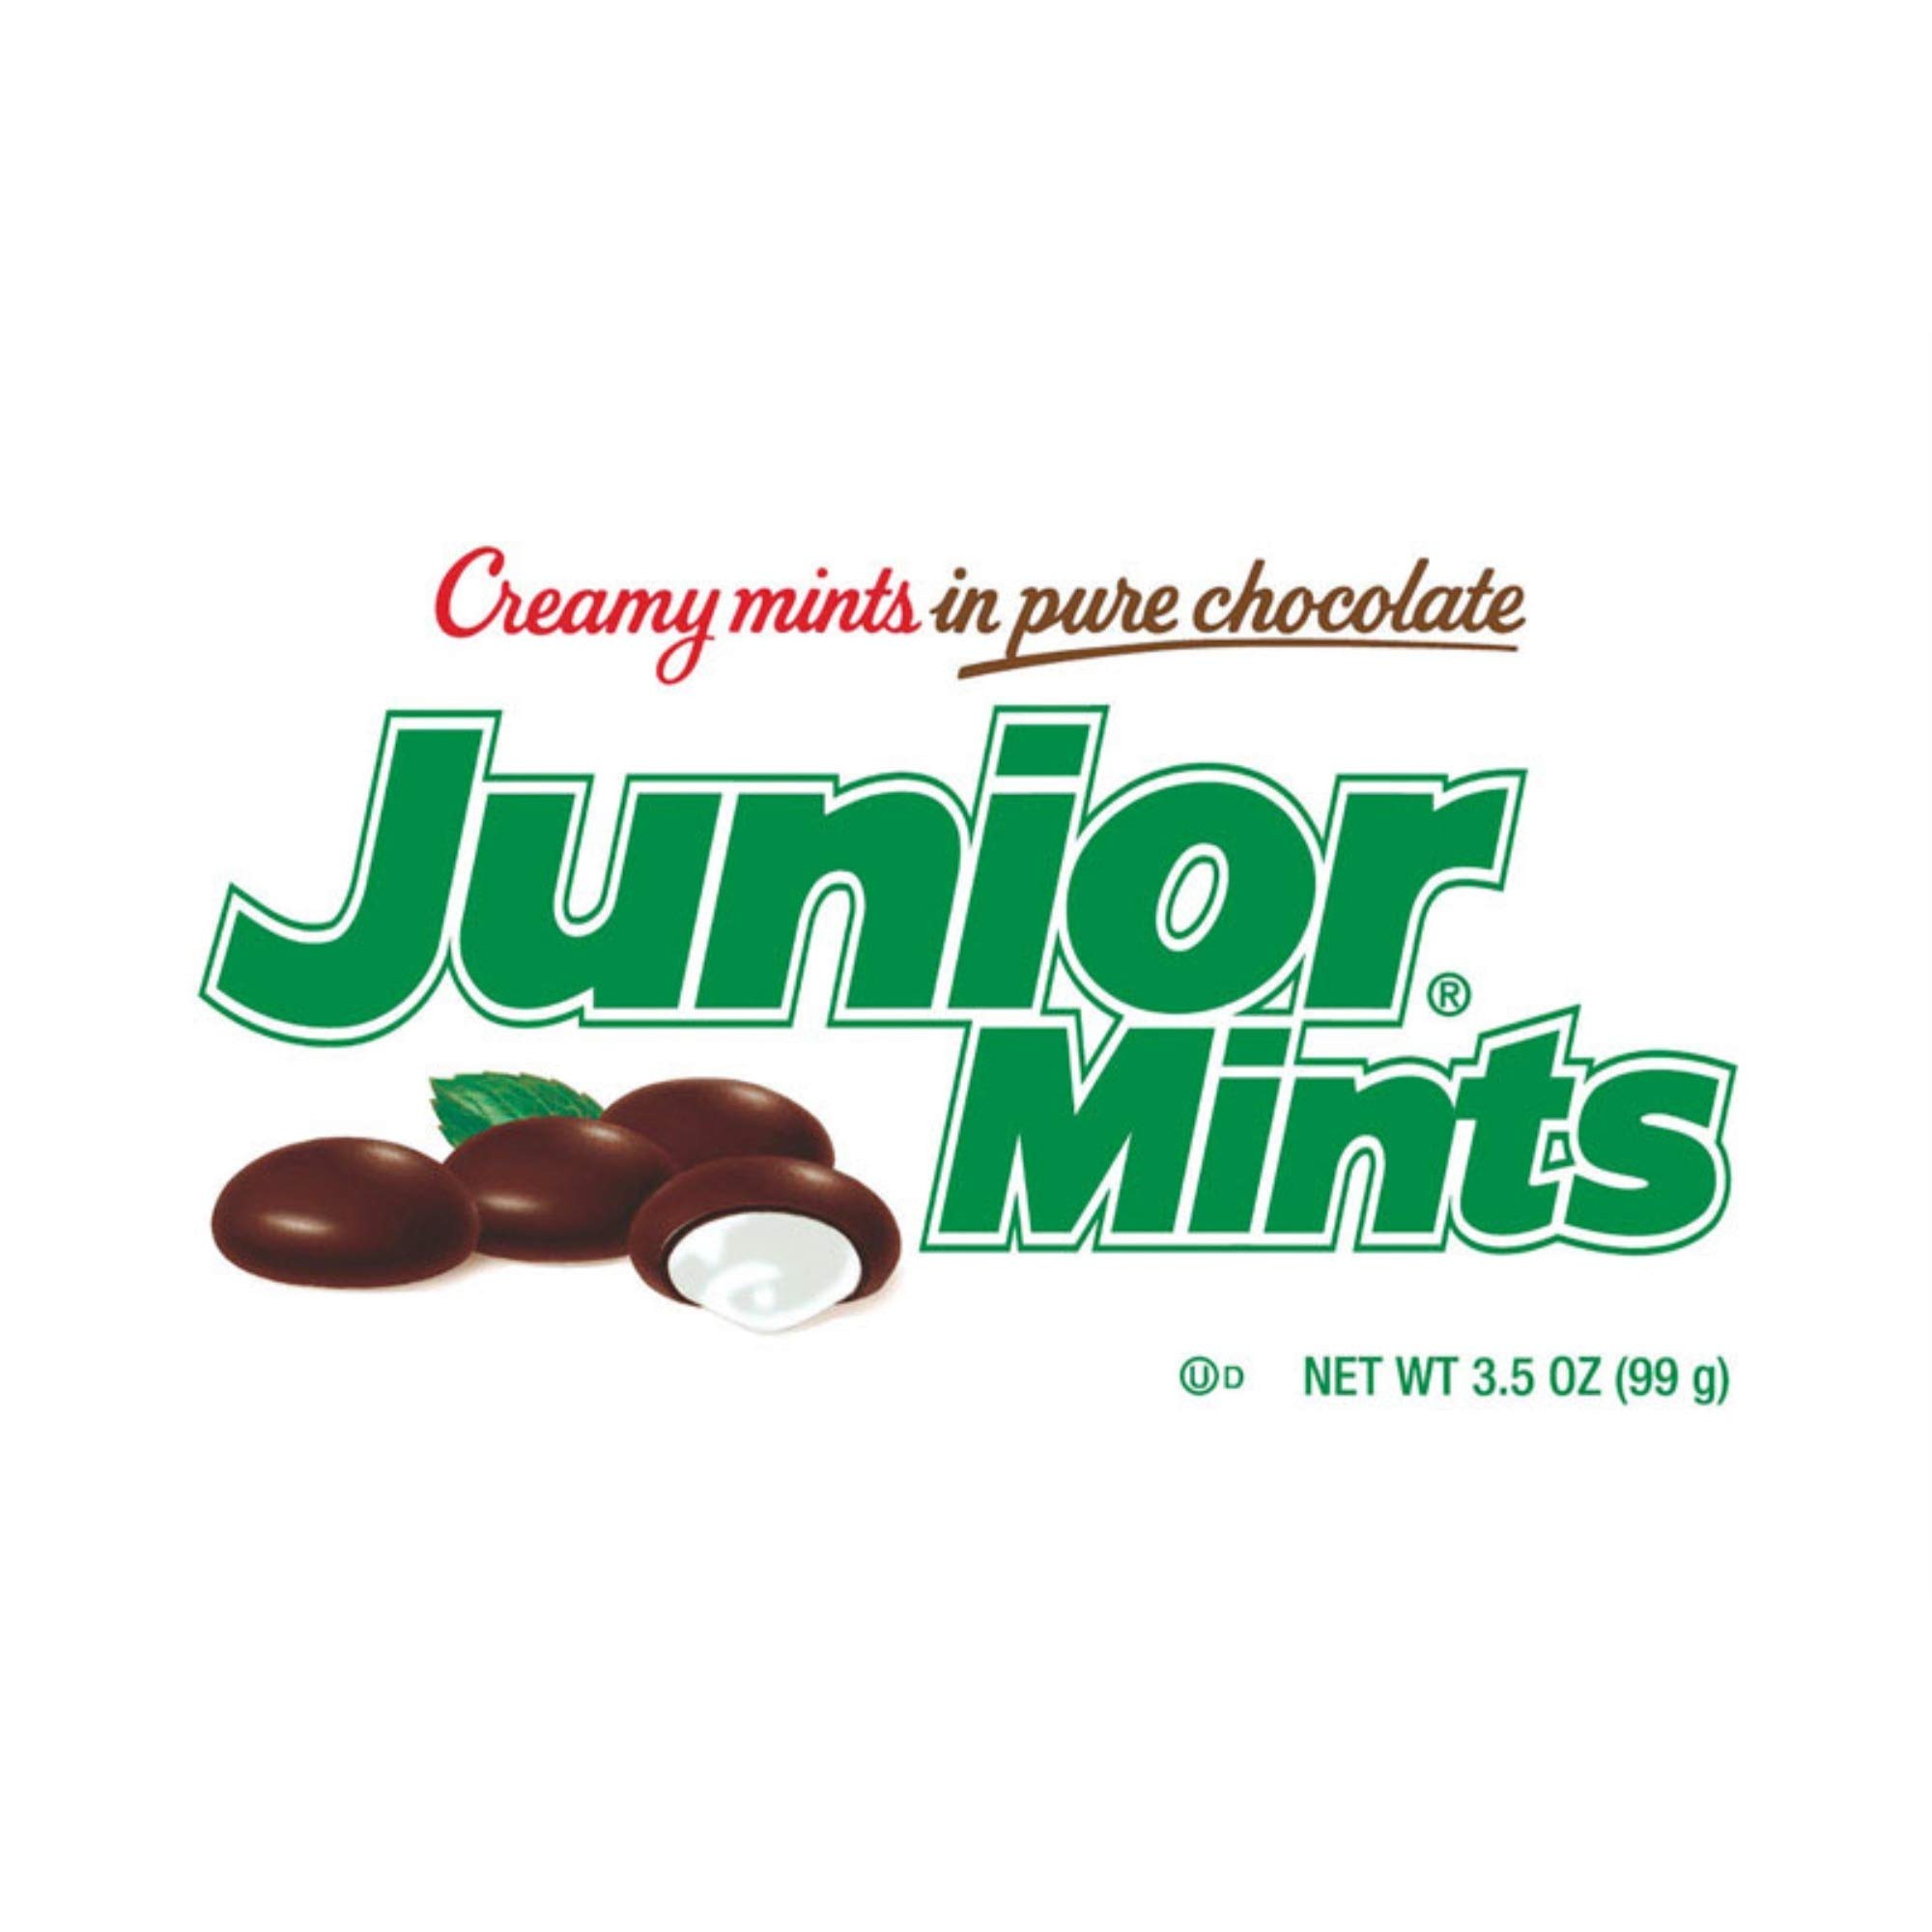
Item Name: Tootsie: Junior Mints, 4 oz
Value: 4.0
Unit: Ounce

Price: 5.99